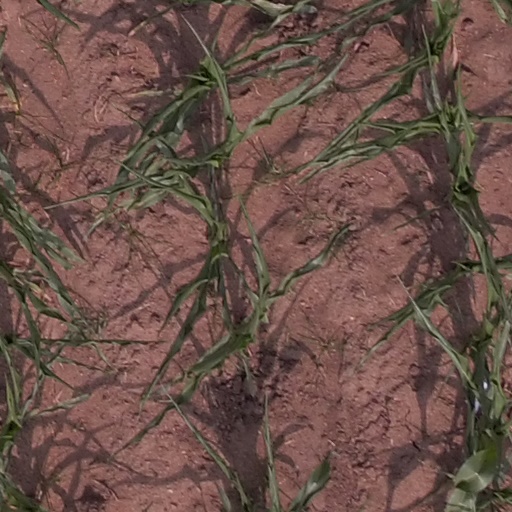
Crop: maize; corn